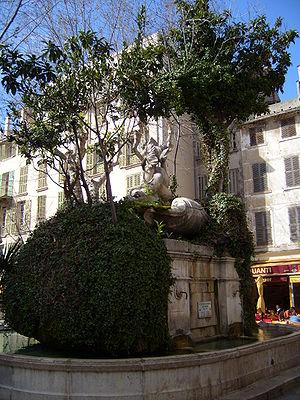
fontaine sur la Place Puget, à Toulon (Var)
Toulon est une commune du Sud-Est de la France, chef-lieu du département du Var et siège de sa préfecture. Troisième ville de la région Provence-Alpes-Côte d'Azur derrière Marseille et Nice, elle abrite en outre le siège de la préfecture maritime de la Méditerranée. La commune est établie sur les bords de la mer Méditerranée, le long de la rade de Toulon. Ses habitants sont appelés les Toulonnais.